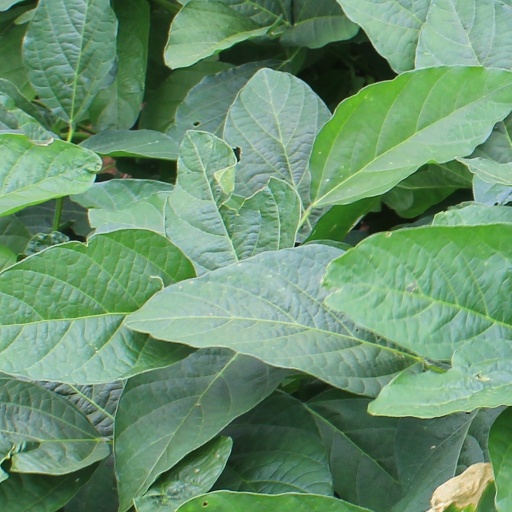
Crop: soybean